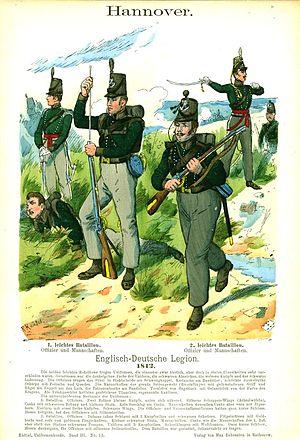
La bataille de San Millan-Osma se déroula le 18 juin 1813 à San Millán de San Zadornil et Osma, dans le nord de l'Espagne, et opposa deux divisions britanniques de l'armée d'Arthur Wellesley de Wellington à deux divisions de l'armée impériale française commandée par Joseph Bonaparte. Ces deux engagements se déroulèrent dans le cadre de la guerre d'indépendance espagnole.